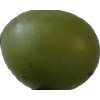
Label: grape